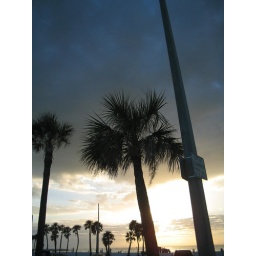
This is clear water beach with a few clouds latter in the day.